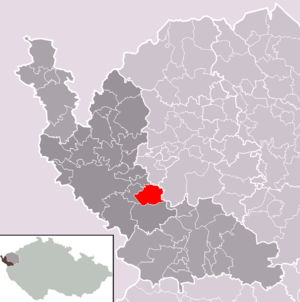
Milíkov est une commune du district de Cheb, dans la région de Karlovy Vary, en République tchèque. Sa population s'élevait à 288 habitants en 2018.